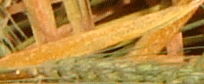
Label: Wheat___Brown_Rust